Motu Matakohe

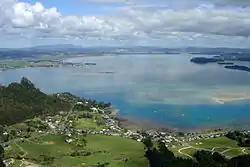
View of Whangārei Harbour

Possums, cats, rats and mustelids have been eradicated from the Island. However, due to the proximity of the mainland and easy access across mudflats at low tide, rats, stoats and weasels are still occasional visitors to the Island. Mice have not yet been successfully eradicated, though efforts to do so continue; meanwhile, numbers are kept low with the use of poison bait stations.